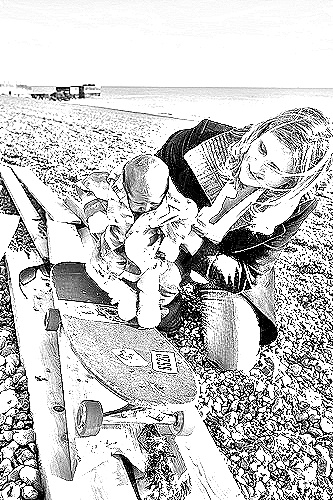
Portrait style: Sketch Portrait